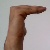
The image shows a hand gesture representing a space in Indian Sign Language.